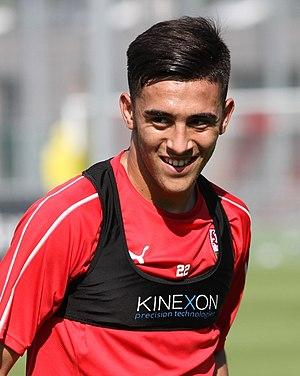
Nicolás González est un footballeur argentin né le 6 avril 1998 à Escobar. Il évolue au poste de milieu de terrain avec le club du VfB Stuttgart.